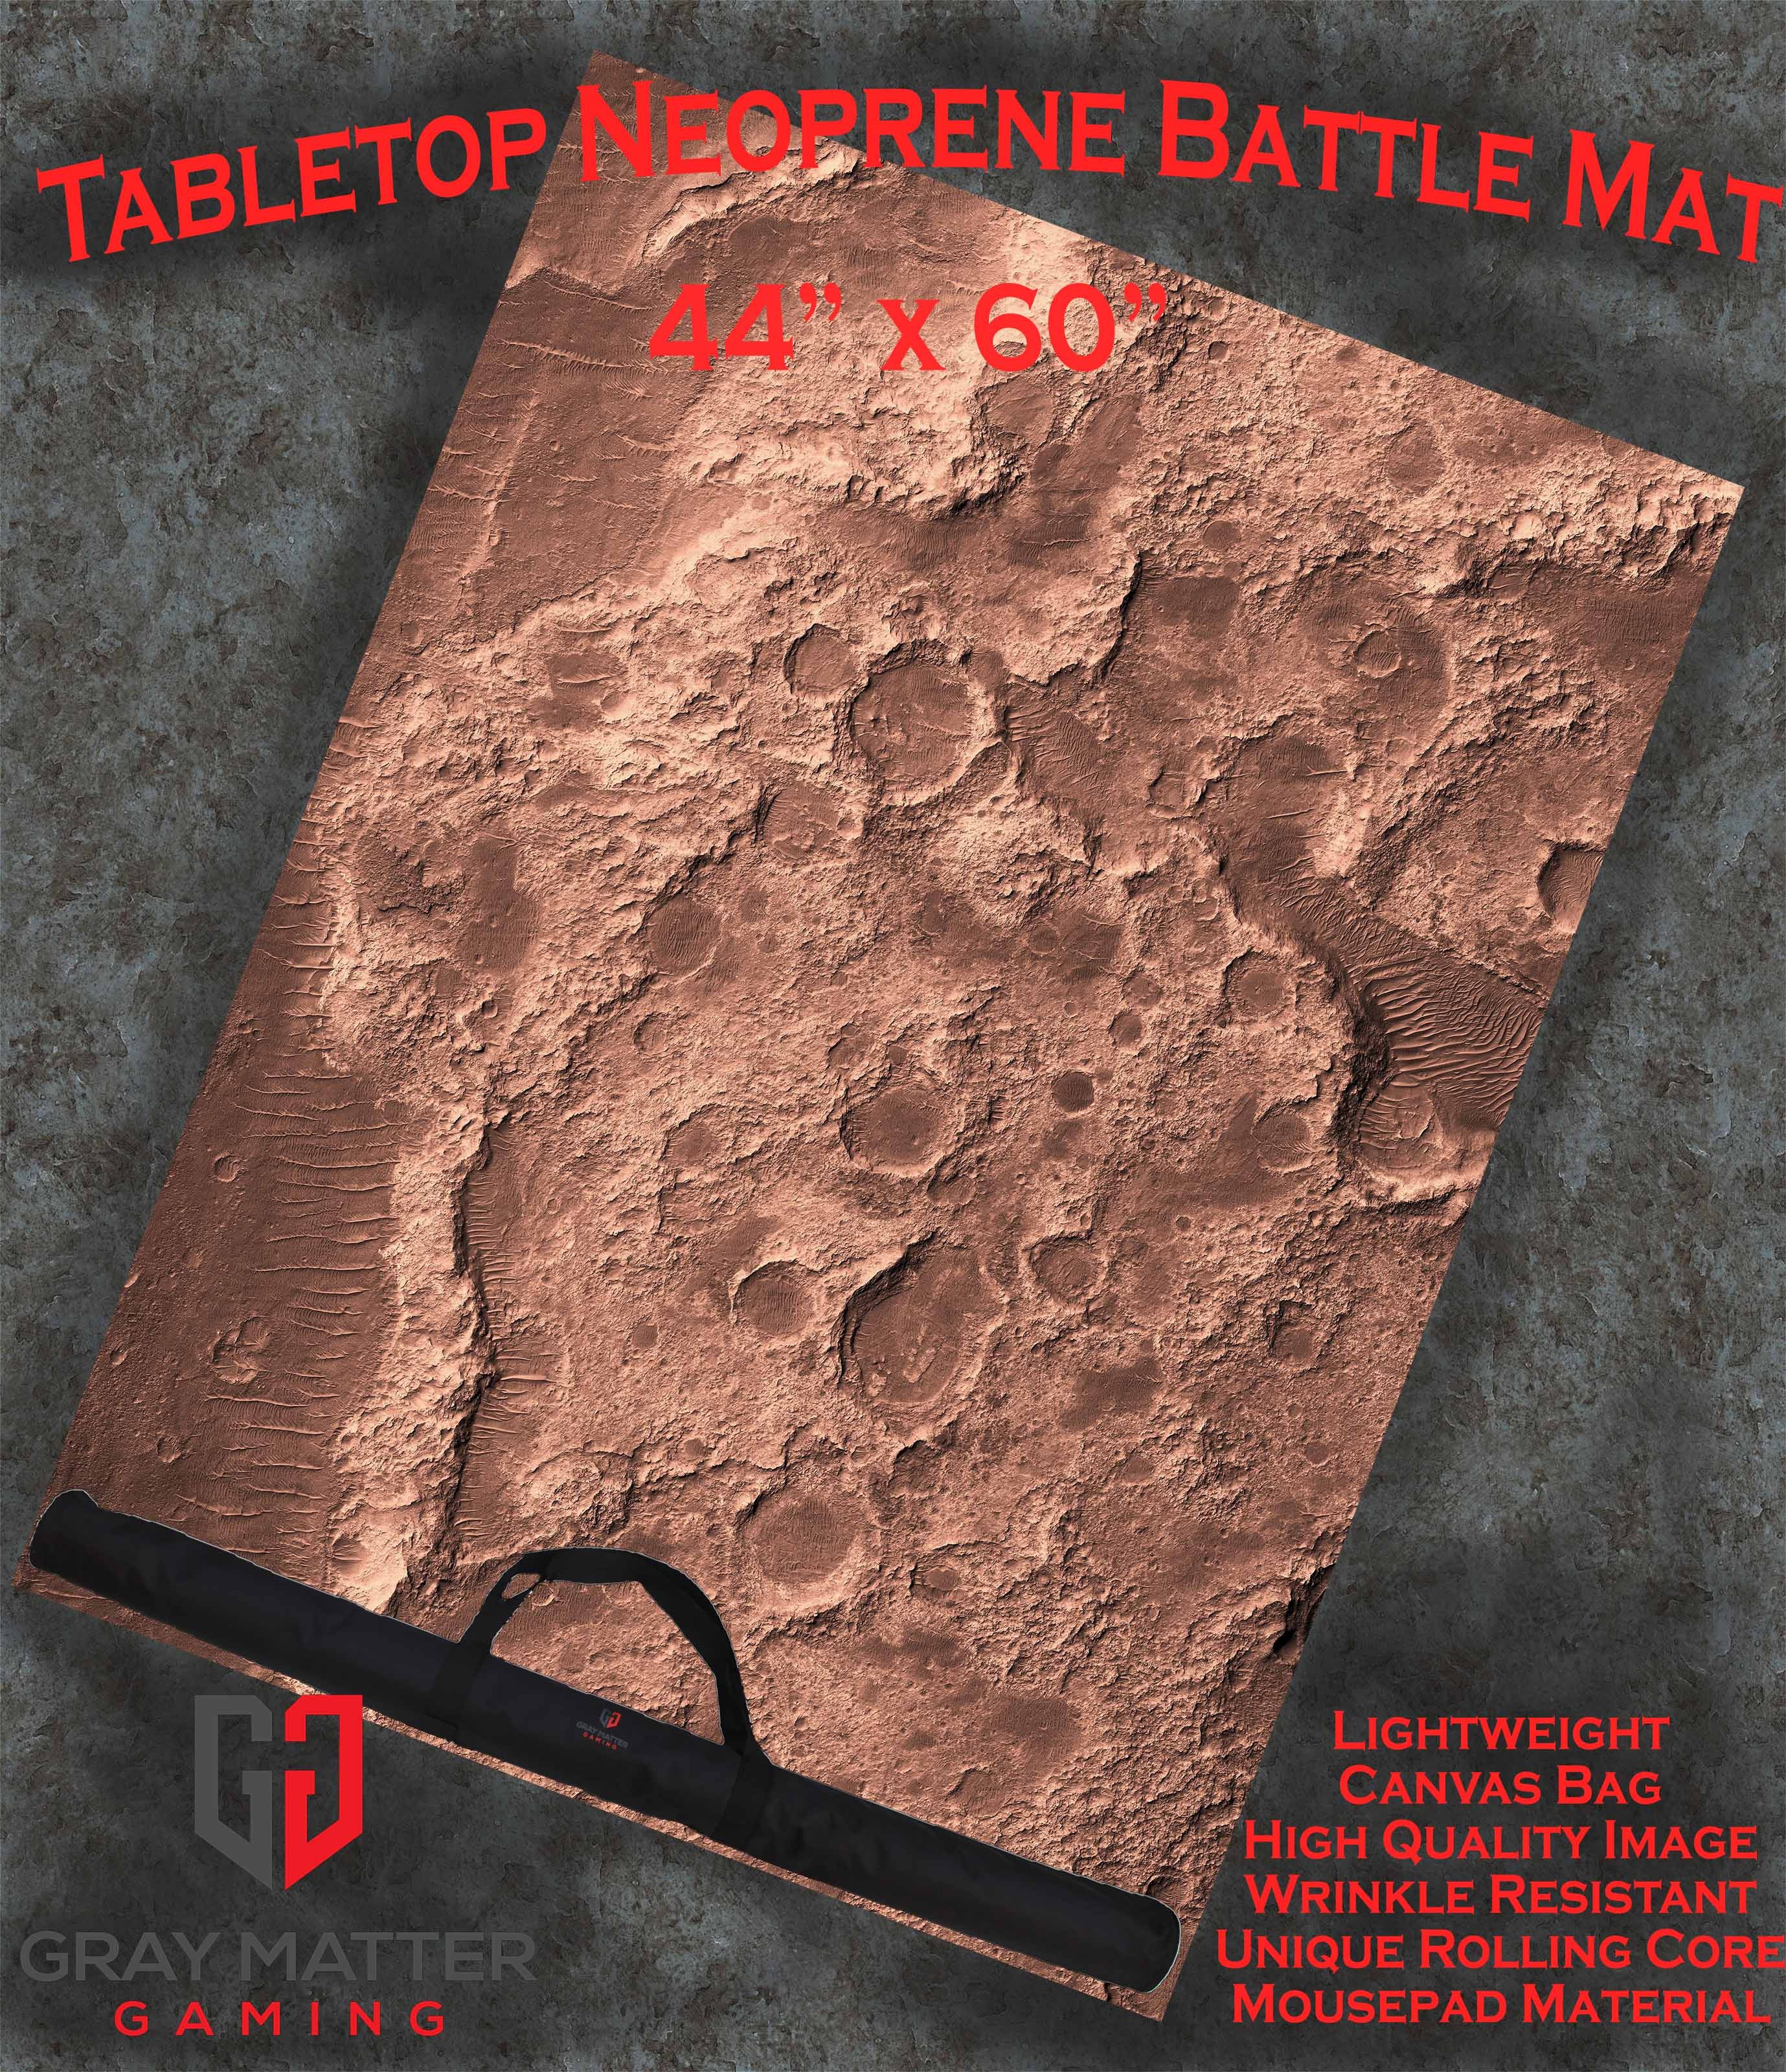
Barren Lands - Neoprene Battle Mat with Bag
This product ships directly from our friends at Gray Matter Gaming and does not qualify for free shipping. View our shipping policy page for more information on rates. Our battle mats are uniquely engineered from the bottom up to provide the best tabletop wargaming experience possible. From the ink quality to the raw materials selected these mats will elevate your games to a whole new level. See their review on Goonhammer here . The battle mat itself is light and eas y to roll, unroll, and carry while also having fantastic wrinkle-resistance. They have great cushion for your games while sticking to all sorts of table surfaces they are put on. If you've used neoprene mats to play before, you'll notice that ours are easier to roll and unroll than the others in the market - while still having the same qualities that make neoprene mats the best in the market. Our sublimation inks used are of the best quality ensuring the image will not fade over time and that all the high definition details remain visible as your armies rack up their victories. The entire mat is waterproof and stain resistant too. All our mats include a high quality canvas carrying bag that provides extra protection and helps with storing the mats and transporting them to a local game store or a friend's house. The extra durability of the canvas bag helps ensuring the mats don't crease or wrinkle during storage or transportation. We also include a rolling core with all mats allowing quicker rolling when finished and it ensures the mat doesn't bend or fold while being carried or stored. Check out our YouTube video about the battle mats here https://youtu.be/jnC-6rDS-KA
Brand: Gray Matter Gaming
Category: Toys & Games > Games > Battle Top Accessories